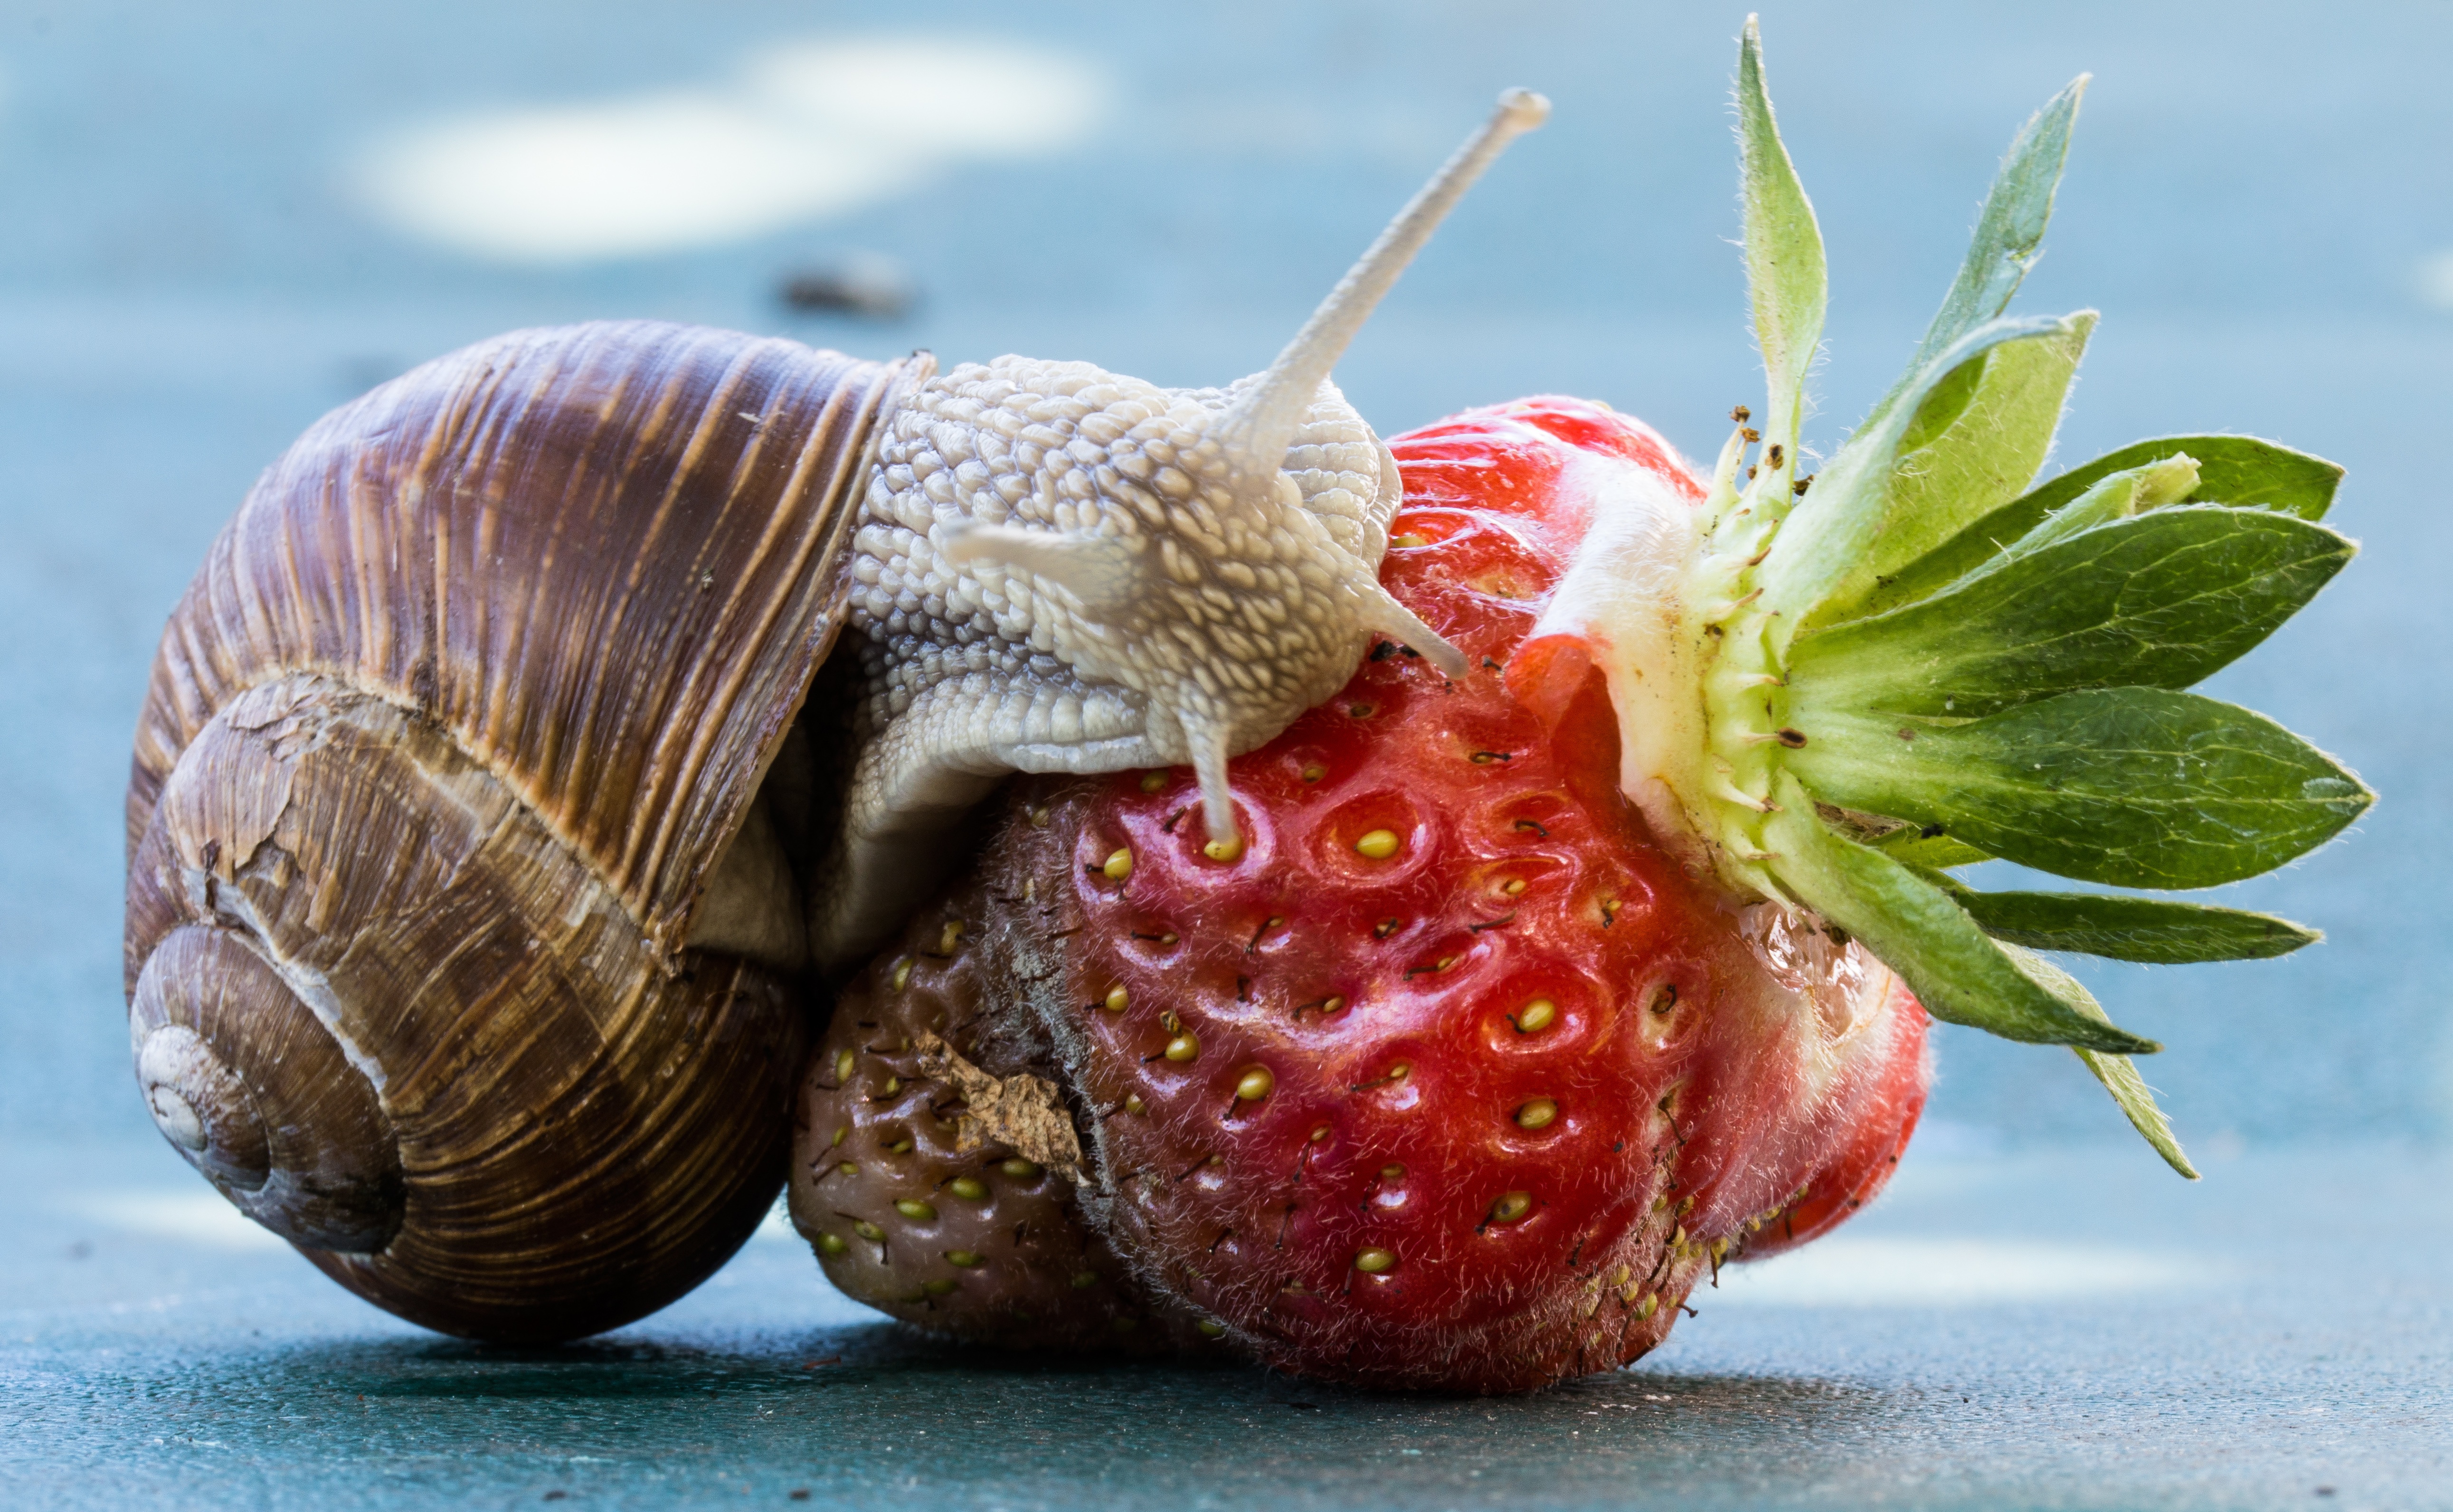
nature, fruit, food, produce, macro, reptile, garden, close, eat, shell, strawberry, invertebrate, mollusk, crawl, snail, slimy, slowly, snail shell, probe, mucus